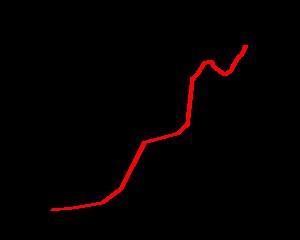
Oslos historie / Hovedstad i vækst
Befolkningsudviklingen siden 1800
Oslos historie kan deles ind i forskellige faser. Byen var i mange år i skyggen af handelsbyen Bergen og ærkebispesædet i Nidaros, selv efter at kong Håkon 5. Magnusson gjorde den til hovedstad i 1314. Byen blev ikke landets største før ved den kraftige ekspansionen i 1800-tallet.